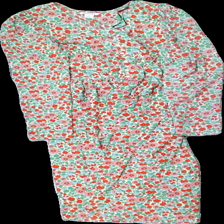
View: front
Type: Dress
Category: Ladies
Brand: Monki
Colors: Red, Green, Pink, Yellow, Blue, White
Material: 100% polyester
Pattern: Floral print
Cut: V-collar
Size: 36
Season: All
Price range: 50-100
Recommended usage: Reuse
Description: långärmad klänning med vita knappar och blommigt mönster